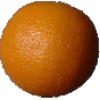
Label: orange